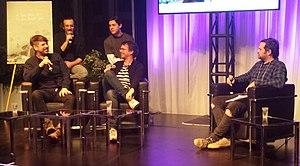
Ma photo de Sébastien Dulude, Yan Giroux, Guillaume Corbeil, Martin Dubreuil et Henri Picard à Montréal, Québec, Canada au salon du livre de Montréal 2018.
Yan Giroux est un réalisateur québécois
Guillaume Corbeil est un écrivain québécois né en 1980 à Coteau-Station au Québec.
Martin Dubreuil est un acteur québécois né à Montréal, le 26 mai 1972. Il incarne aussi le parolier et tambouriniste Johnny Maldoror, dans le groupe de musique Les Breastfeeders.